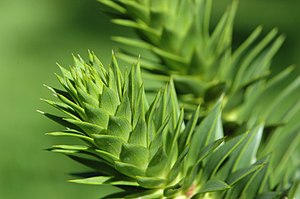
Planter / Adgang til planterigets grupper via billeder
Planter eller planteriget er et rige, der hører under eukayoterne. En plante defineres som en autotrof organisme, der kan formere sig med anisogameter. Herved adskiller planterne sig fra f.eks. både dyr og svampe der er heterotrofe. Andre væsentlige kendetegn er at plantecellerne har cellevægge, som består af cellulose og at planter er i stand til at udføre fotosyntese. Evnen til fotosyntese er en væsentlige forudsætninger for planternes autotrofi.